Paleoparasitology

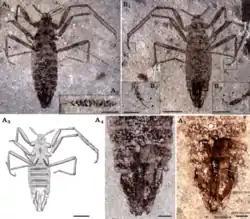
"Saurophthirus", an ectoparasitic Cretaceous insect

Paleoparasitology (or "palaeoparasitology") is the study of parasites from the past, and their interactions with hosts and vectors; it is a subfield of paleontology, the study of living organisms from the past. Some authors define this term more narrowly, as "Paleoparasitology is the study of parasites in archaeological material." (p. 103) K.J. Reinhard suggests that the term "archaeoparasitology" be applied to "... all parasitological remains excavated from archaeological contexts ... derived from human activity" and that "the term 'paleoparasitology' be applied to studies of nonhuman, paleontological material." (p. 233) This article follows Reinhard's suggestion and discusses the protozoan and animal parasites of non-human animals and plants from the past, while those from humans and our hominid ancestors are covered in archaeoparasitology.